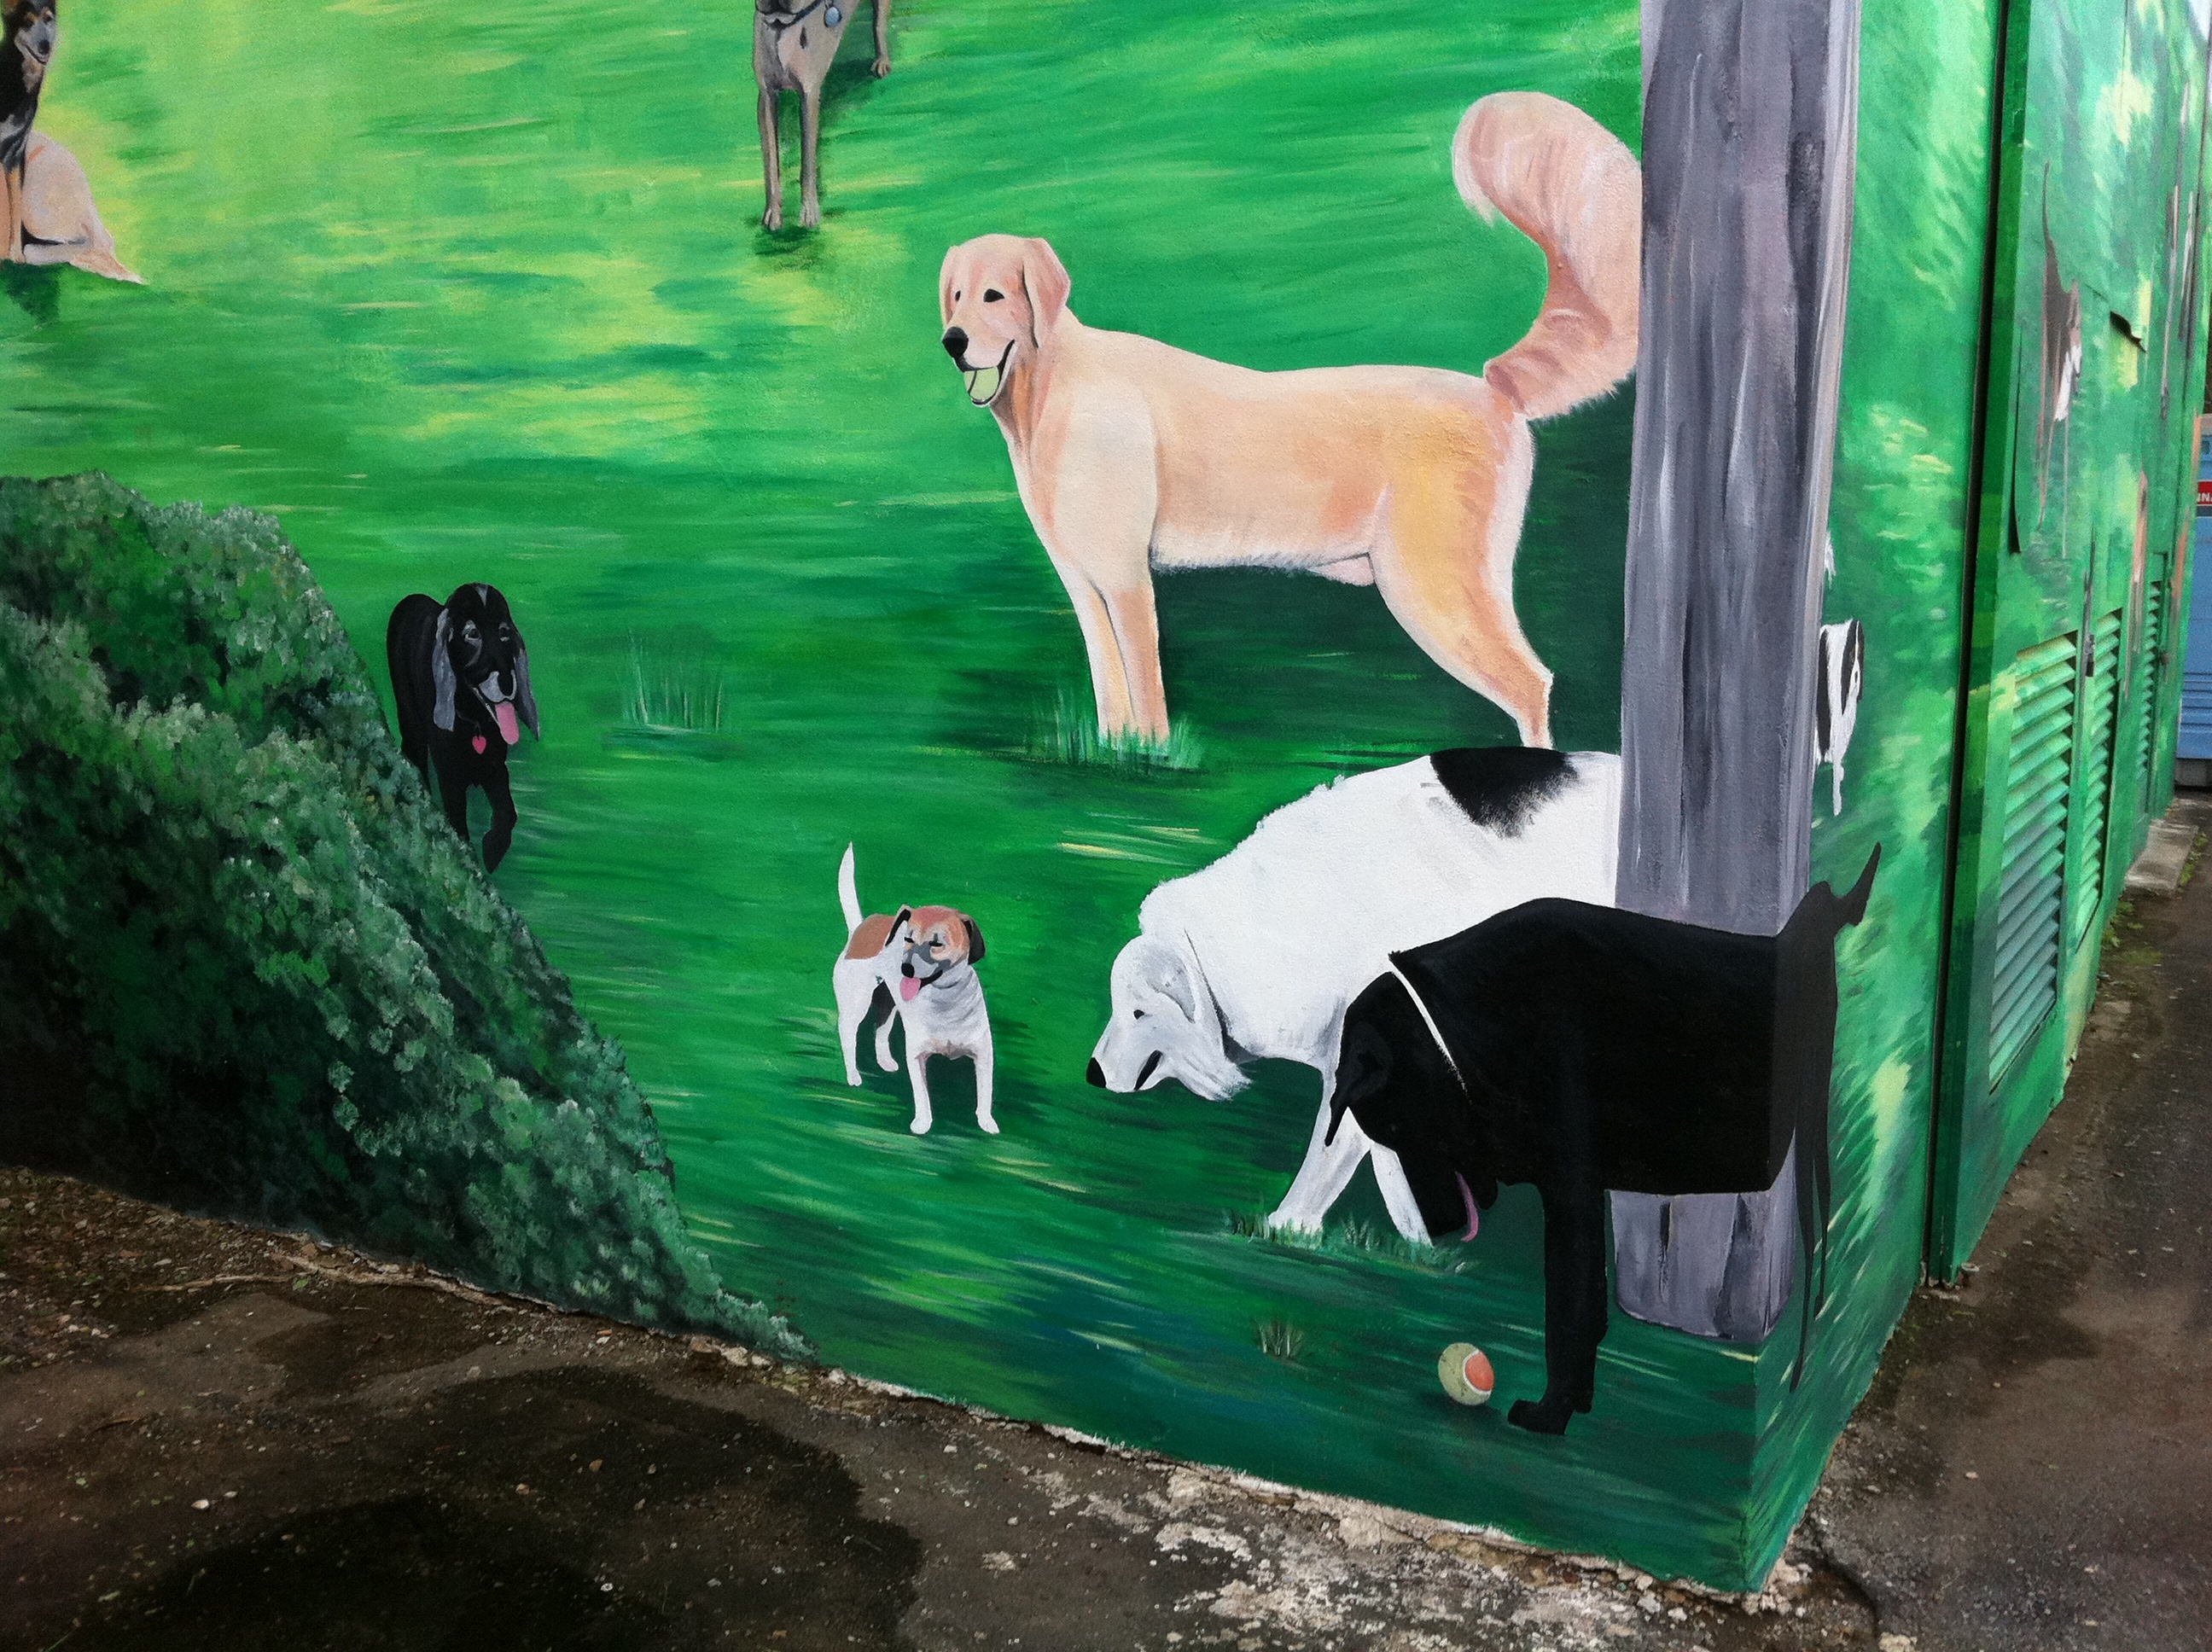
dog, green, dog like mammal